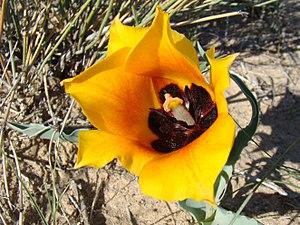
Cet article liste les différentes espèces de tulipe et ne doit pas être confondu avec liste des cultivars de tulipe.